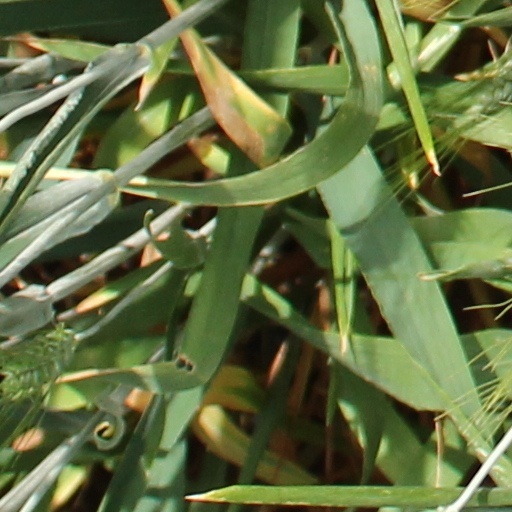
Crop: wheat